Isiaka Olawale

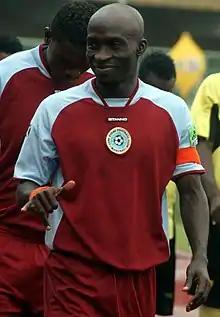
Isiaka Olawale, 2010

Isiaka Olawale (born 11 November 1983) is a Nigerian football player. He currently plays for Dolphins F.C.